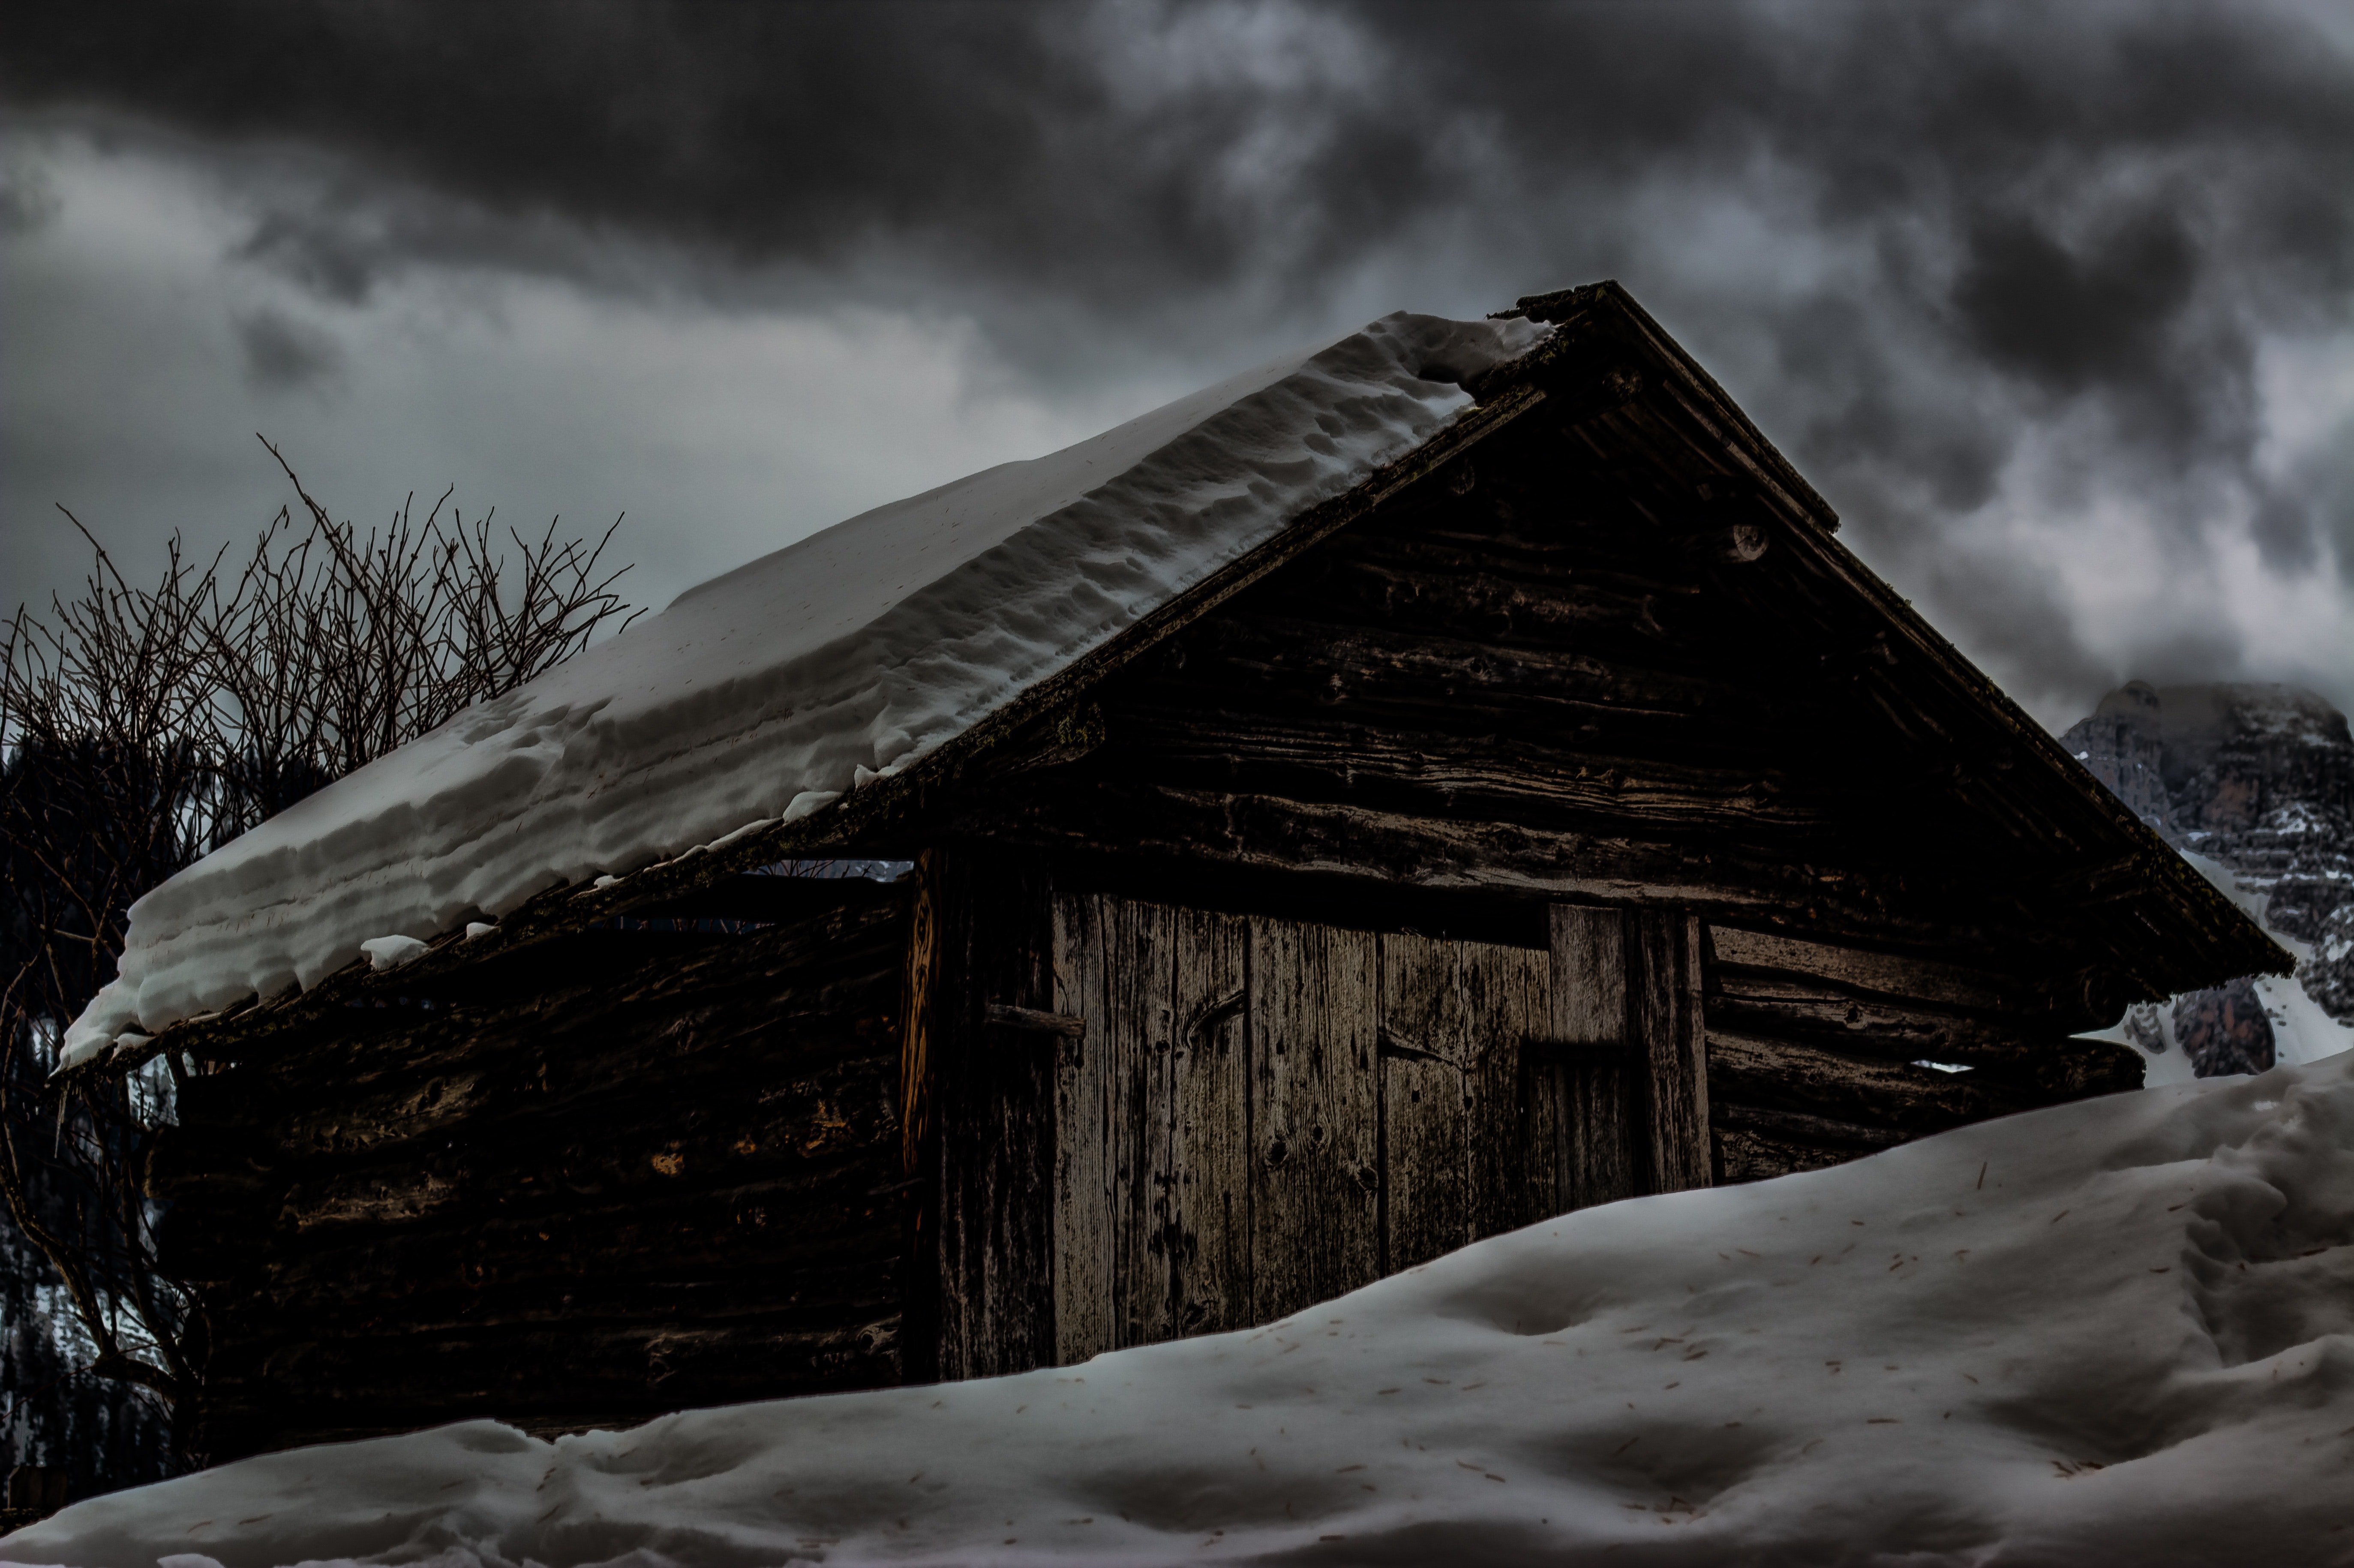
sky, log cabin, house, shack, cloud, snow, barn, atmosphere, tree, black and white, winter, rural area, wood, shed, hut, monochrome, monochrome photography, landscape, building, home, photography, cottage, roof, Colorfulness, world, mountain, meteorological phenomenon, darkness